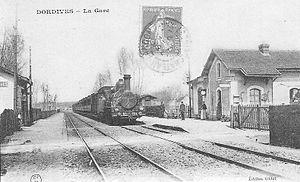
La gare de Dordives (Loiret, France), au début du XX° siècle. Locomotive numéro 231
La gare de Dordives est une gare ferroviaire française, de la ligne de Moret - Veneux-les-Sablons à Lyon-Perrache, située sur le territoire de la commune de Dordives, dans le département du Loiret, en région Centre-Val de Loire.